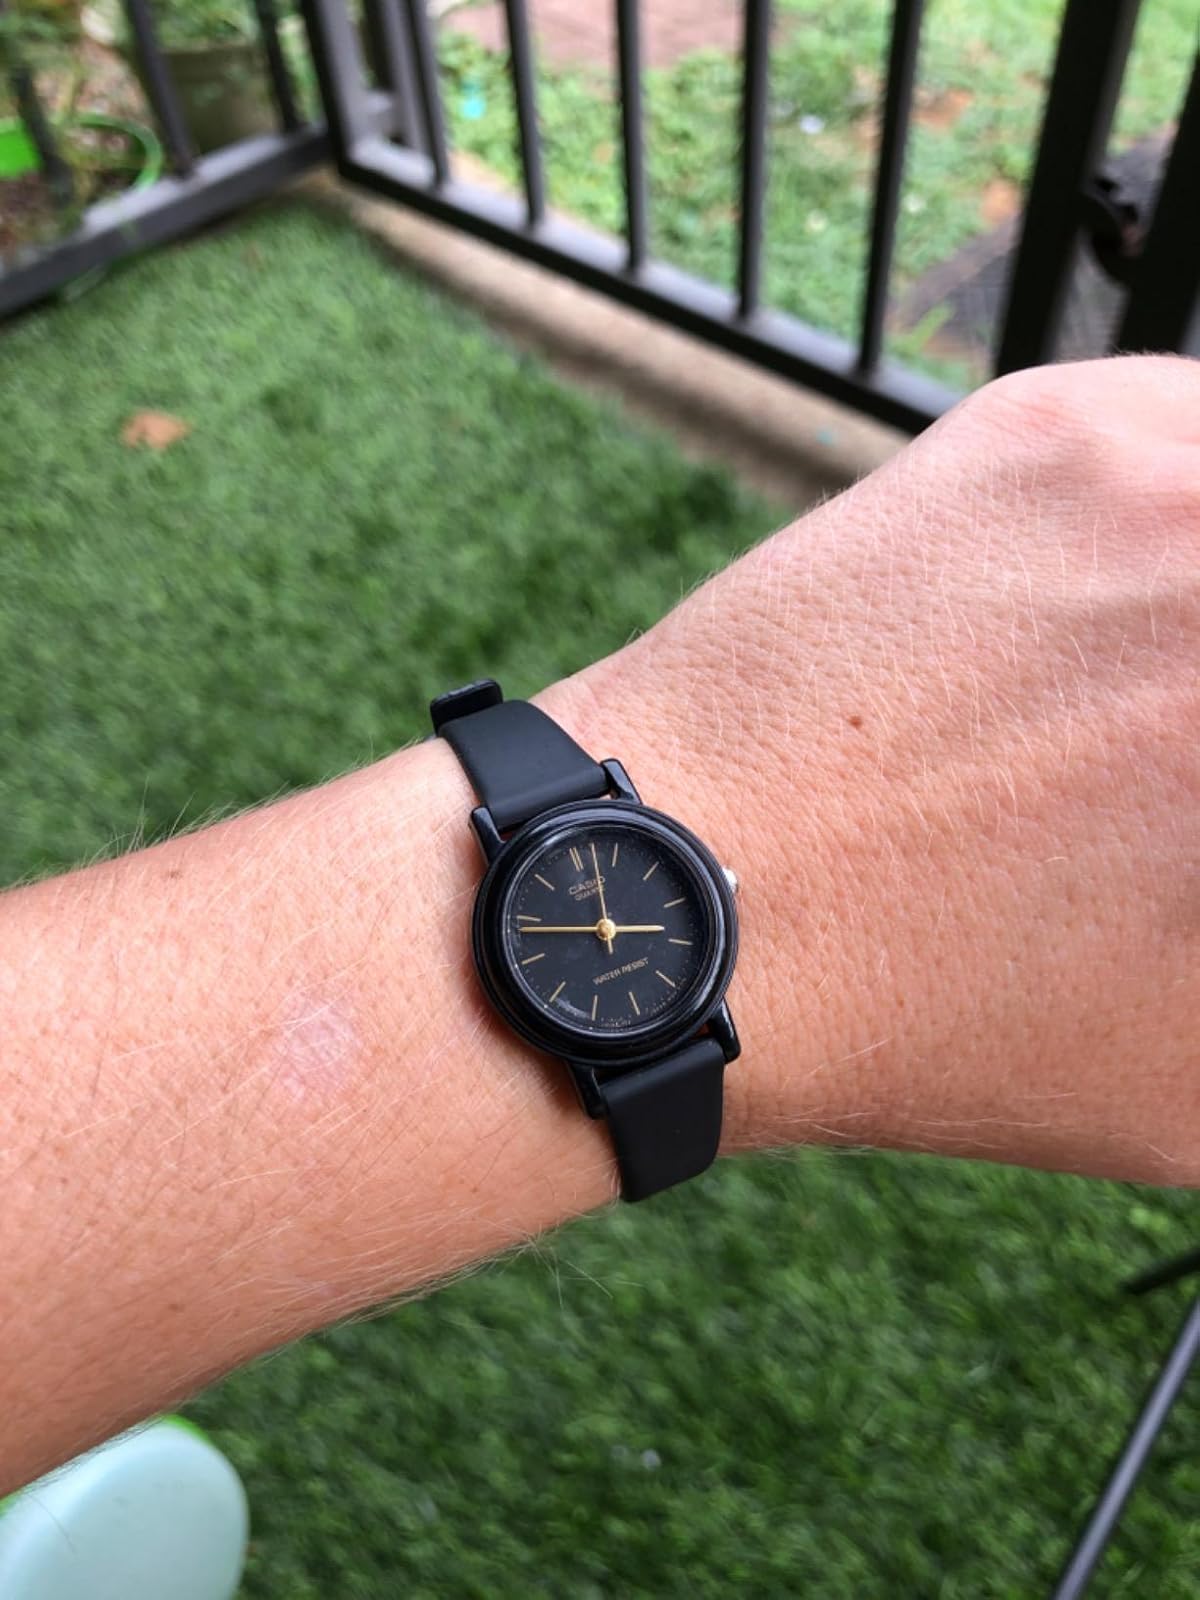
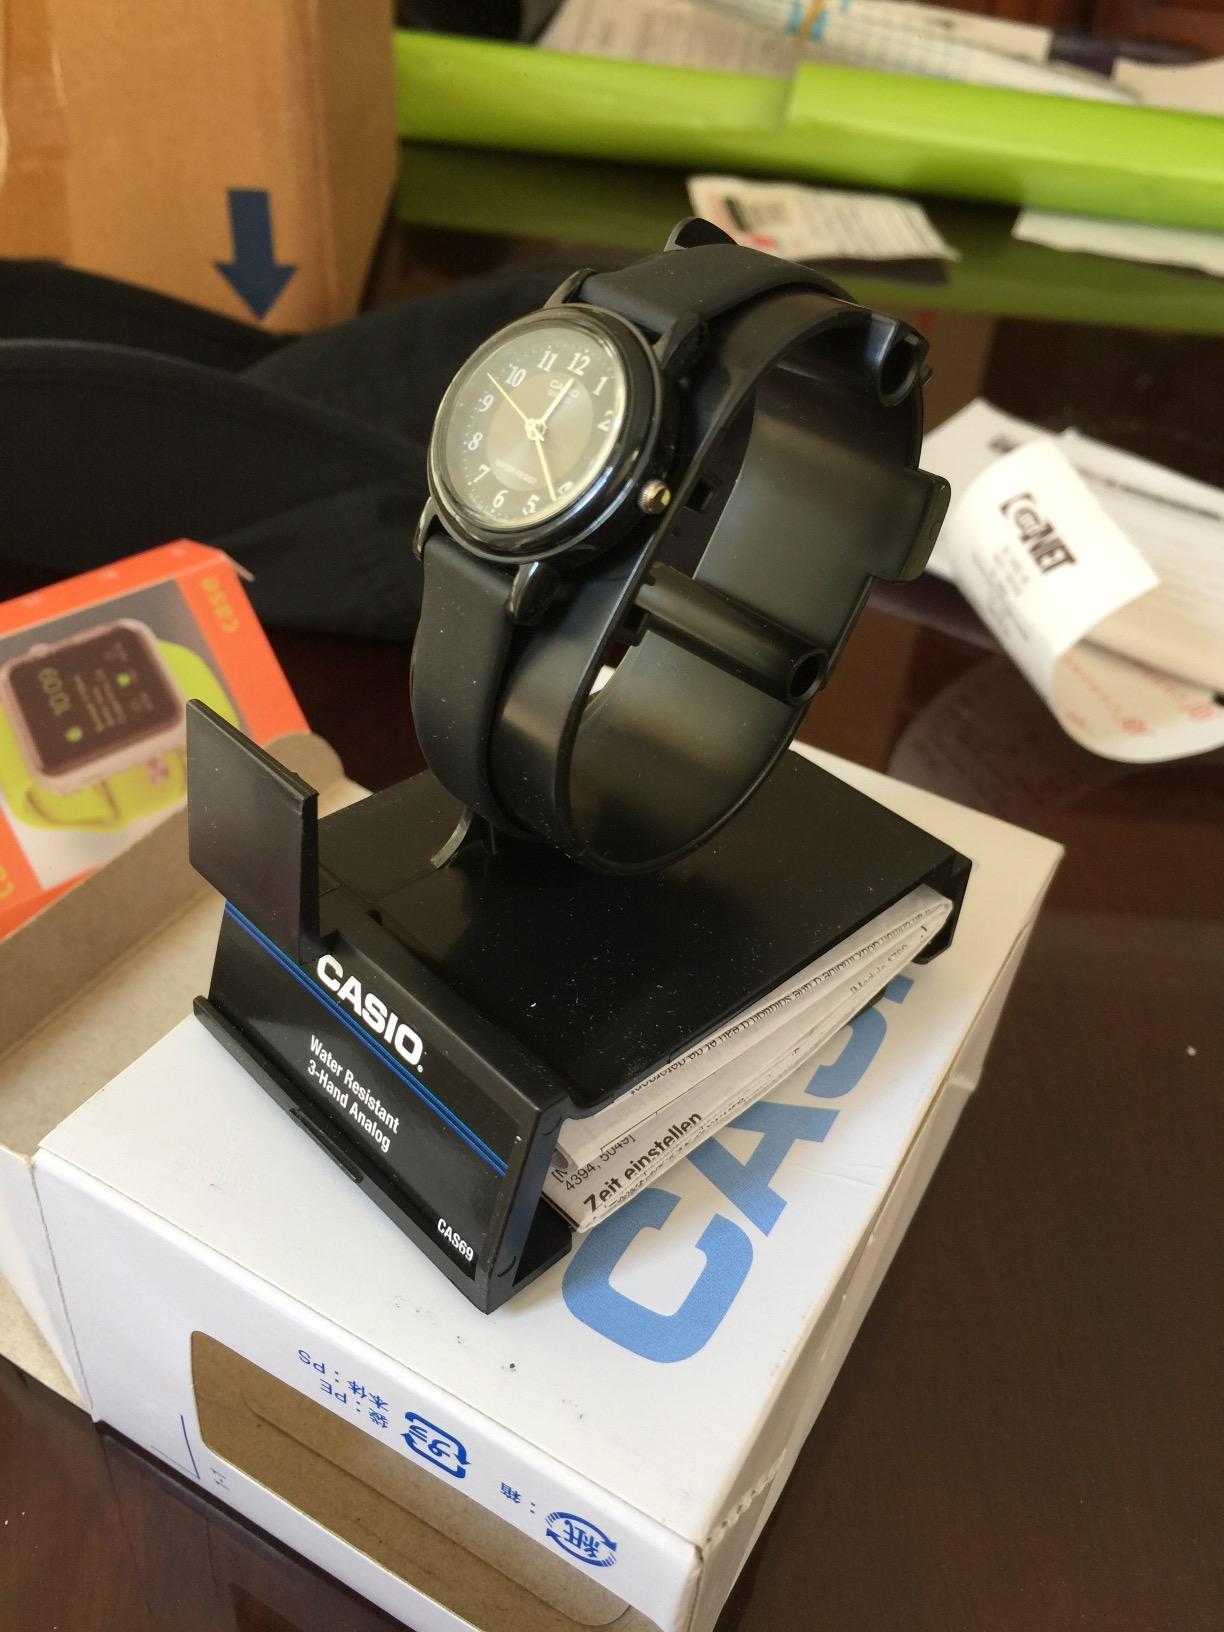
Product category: accessories_watch
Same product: no